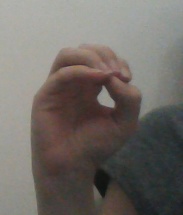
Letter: ha